Keywords: A Vocabulary of Culture and Society

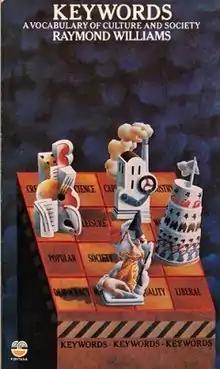
First edition

Keywords: A Vocabulary of Culture and Society is a book by the Welsh Marxist academic Raymond Williams published in 1976 by Croom Helm.